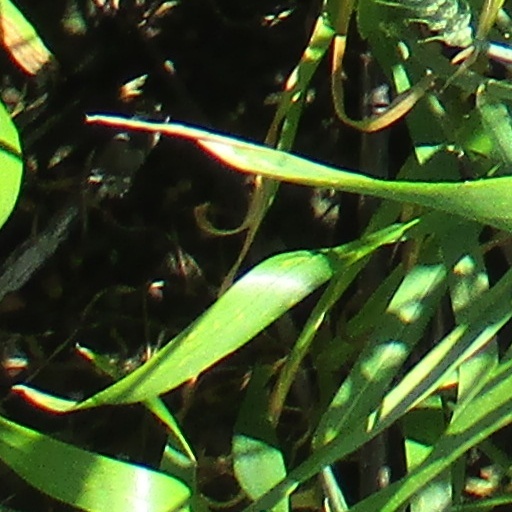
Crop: wheat